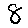
Label: 8